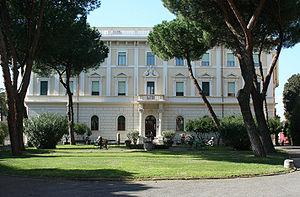
Des collèges regroupant les étudiants en une nation universitaire irlandaise furent établis dans certaines villes du continent européen au Moyen Âge et à l'Époque moderne :